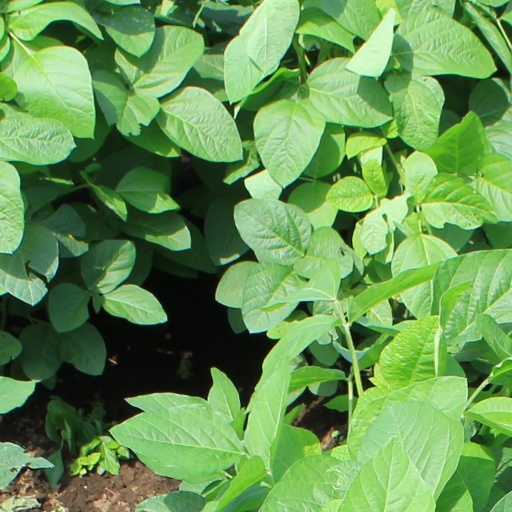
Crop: soybean